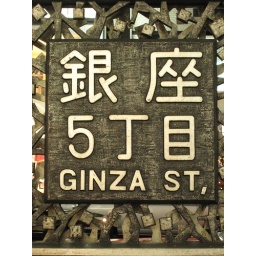
Very posh street signs along main streets in Gnza